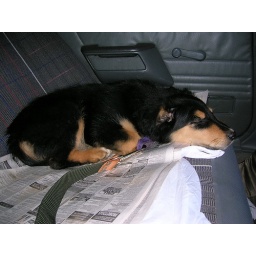
Flora sleeping in the car after a walk in the park.